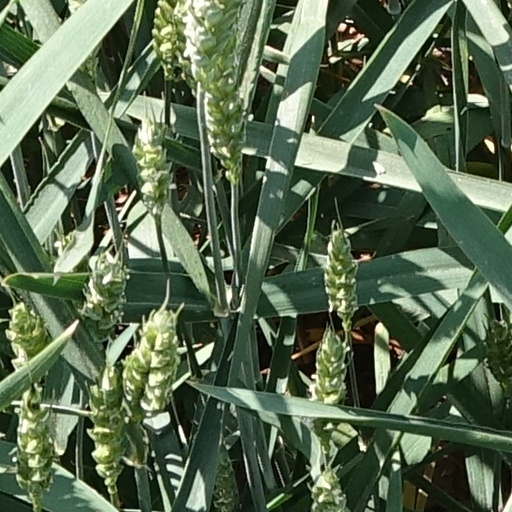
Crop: wheat